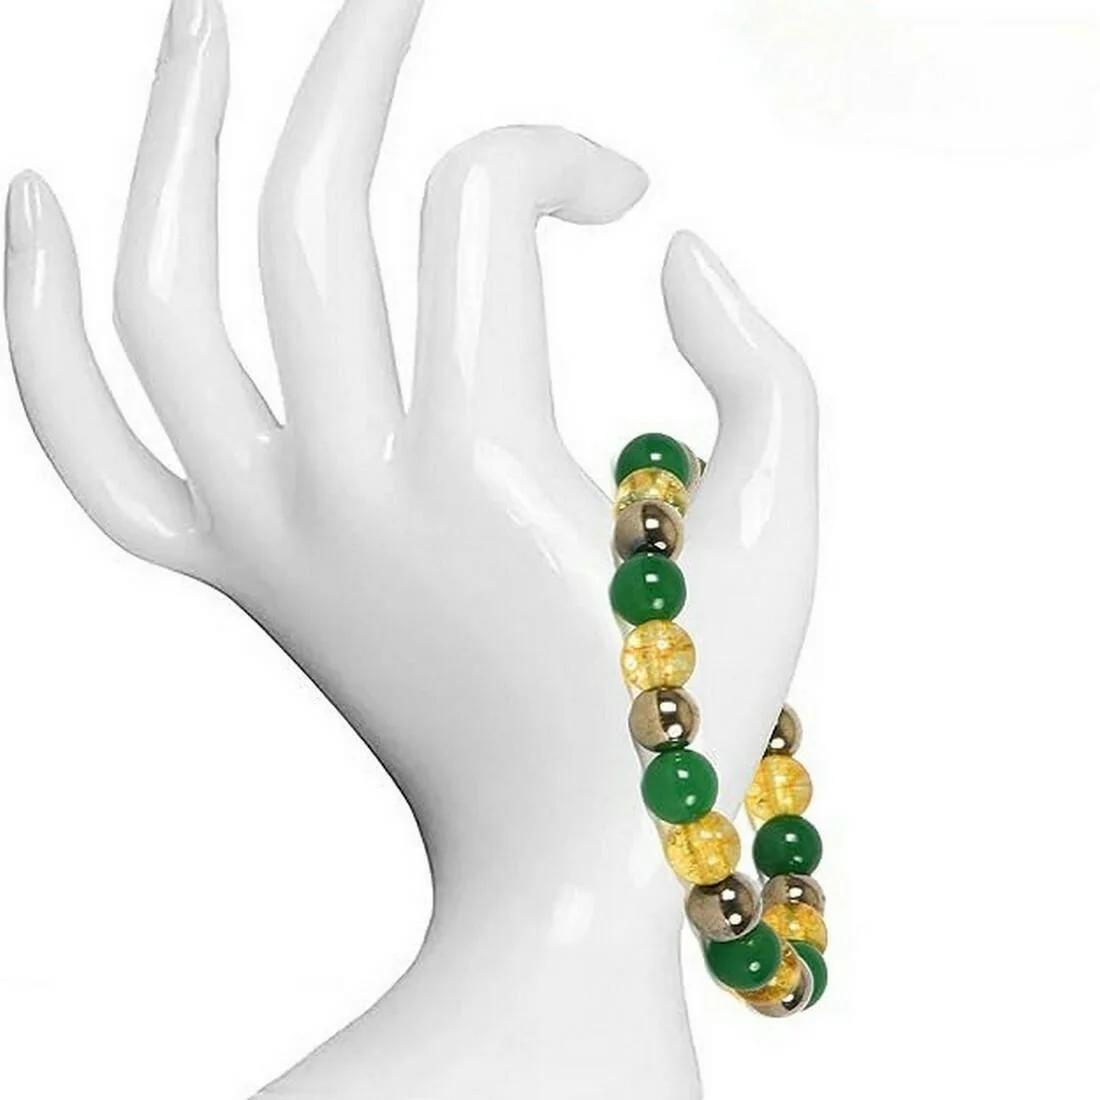
 S. K. SYNTHETICS Money Magnet Bracelet, Pyrite, Citrine & Green Aventurine Bracelet 8 mm beads energized.
Type: Bracelets
Brand: S. K. SYNTHETICS
Price: Rs. 644
 What Is wealth Bracelet? How it's work Pyrite. We are in the field of precious stone recuperating for a long and from our experience, we have chosen a couple of gems Bracelet which ha the influence to intensify the progression of cash in our life and it builds our abundance. Before long you will encounter that the progression of cash in your life has expanded. This gems wristband has incredible vibrations to draw in abundance and karma in our life. We have utilized and prescribed this to a ton of our customers with promising outcomes. We have additionally stimulated these sets with Reiki Healing Energies for better and quick outcomes
Features: Authentic, Original and Natural Healing Stone Crystal - small holes, ,Stretchable Elastic Handmade Wealth Bracelet | Diameter : 2.5 Inch. | Stone Size – 8 mm | Shape - Round,Suitable for gift-giving weddings, travel souvenirs,College, jobs